Ángela Labordeta

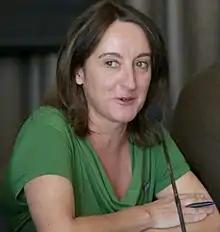
Ángela Labordeta (2014)

Ángela Labordeta was born in Teruel, Aragón, in 1967. She is the daughter of José Antonio Labordeta (brother of Miguel Labordeta) and Juana de Grandes. Her siblings are Paula and Ana Labordeta. Her grandparents are Miguel Labordeta Palacio and Sara Subías Bardají. She lives in Zaragoza, where she studied literature.